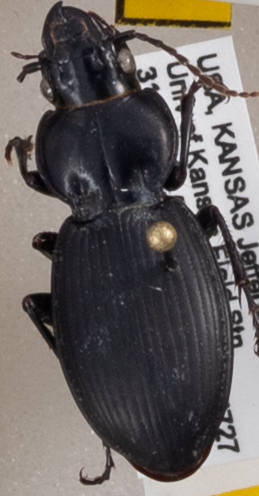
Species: Cyclotrachelus sodalis colossus
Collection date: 2019-07-10
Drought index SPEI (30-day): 0.976
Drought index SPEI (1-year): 1.416
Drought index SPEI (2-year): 0.71